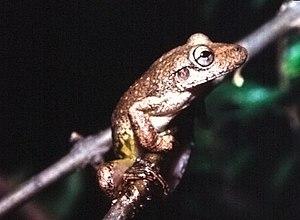
Scinax hayii est une espèce d'amphibiens de la famille des Hylidae.